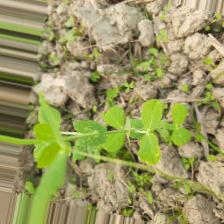
Label: Normal